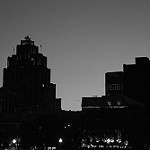
Label: B & W